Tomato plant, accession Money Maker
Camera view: vertical (180 deg); turntable rotation: 120 degrees
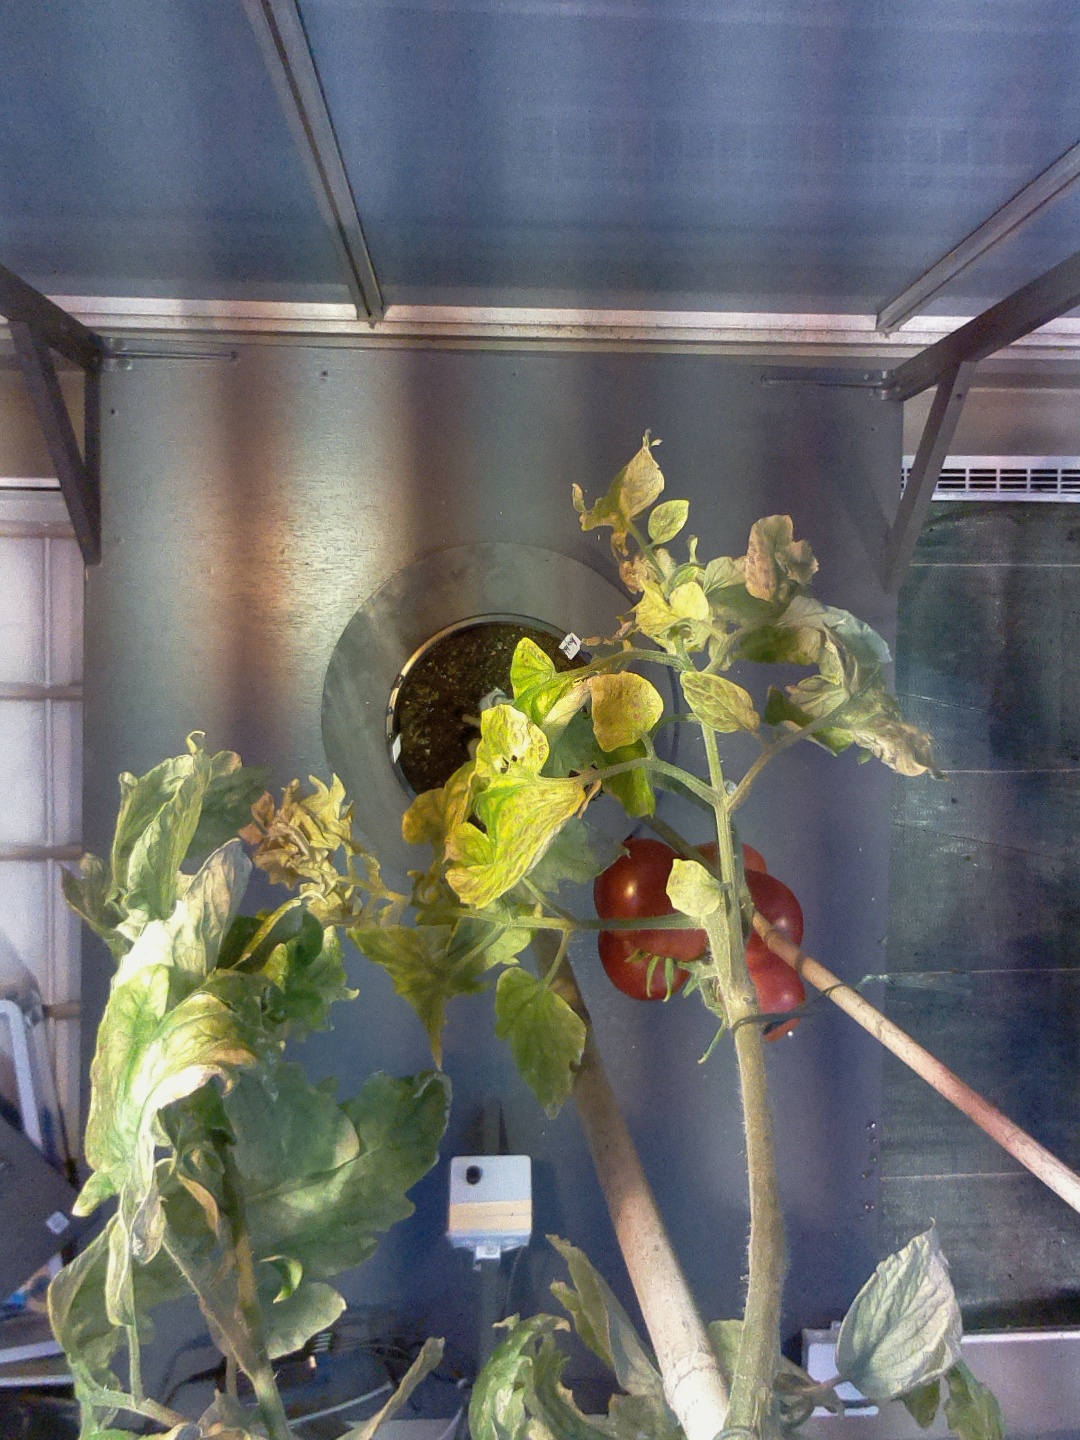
BBCH growth stage 89: 90%-100% of fruits show typical fully ripe color